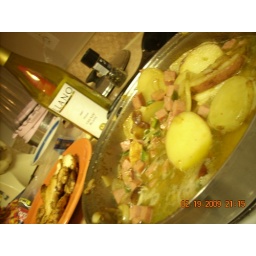
chicken bonne femme in preperation. also, my first bottle of cheap wine